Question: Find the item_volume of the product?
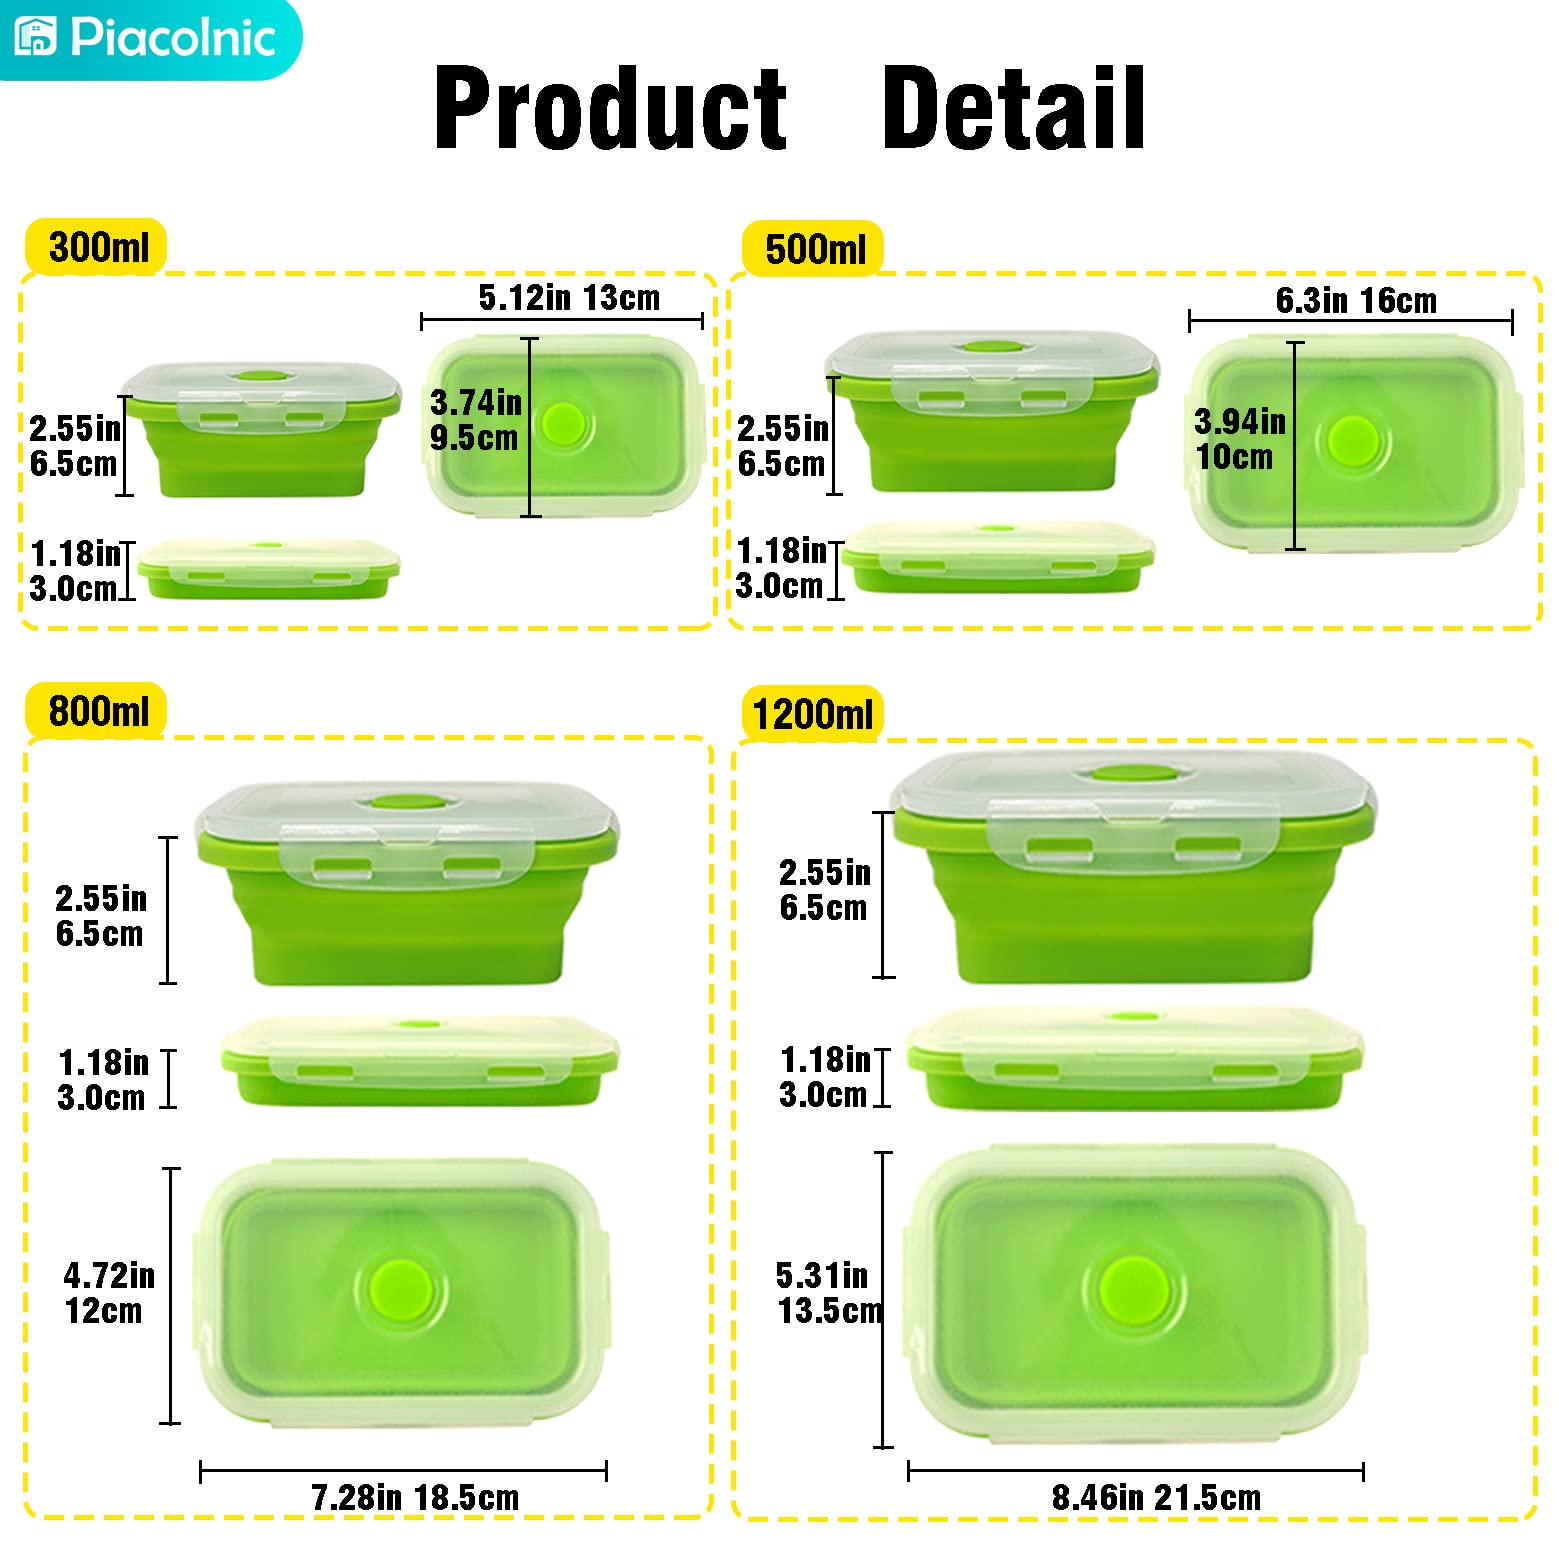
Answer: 1200.0 millilitre